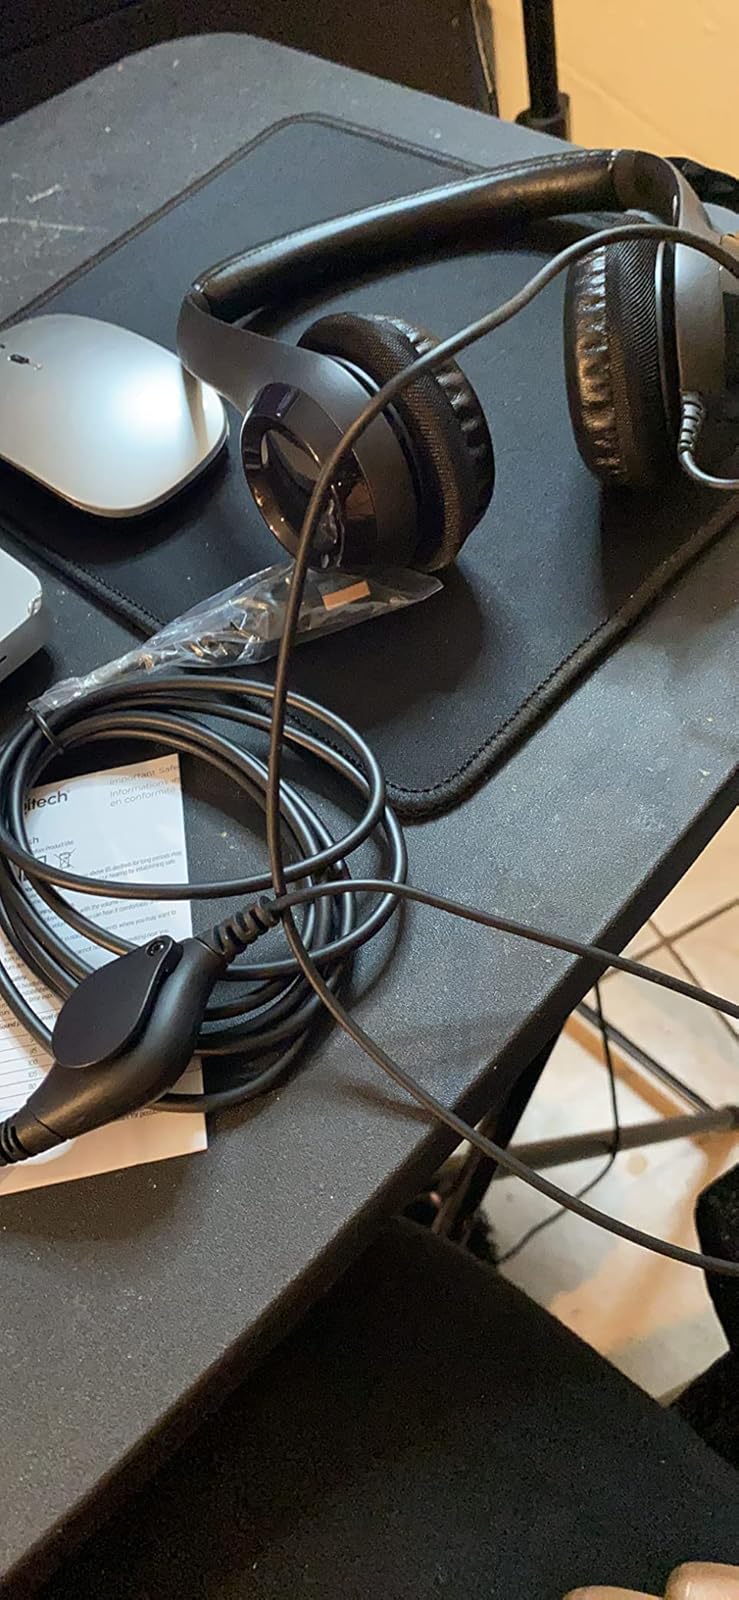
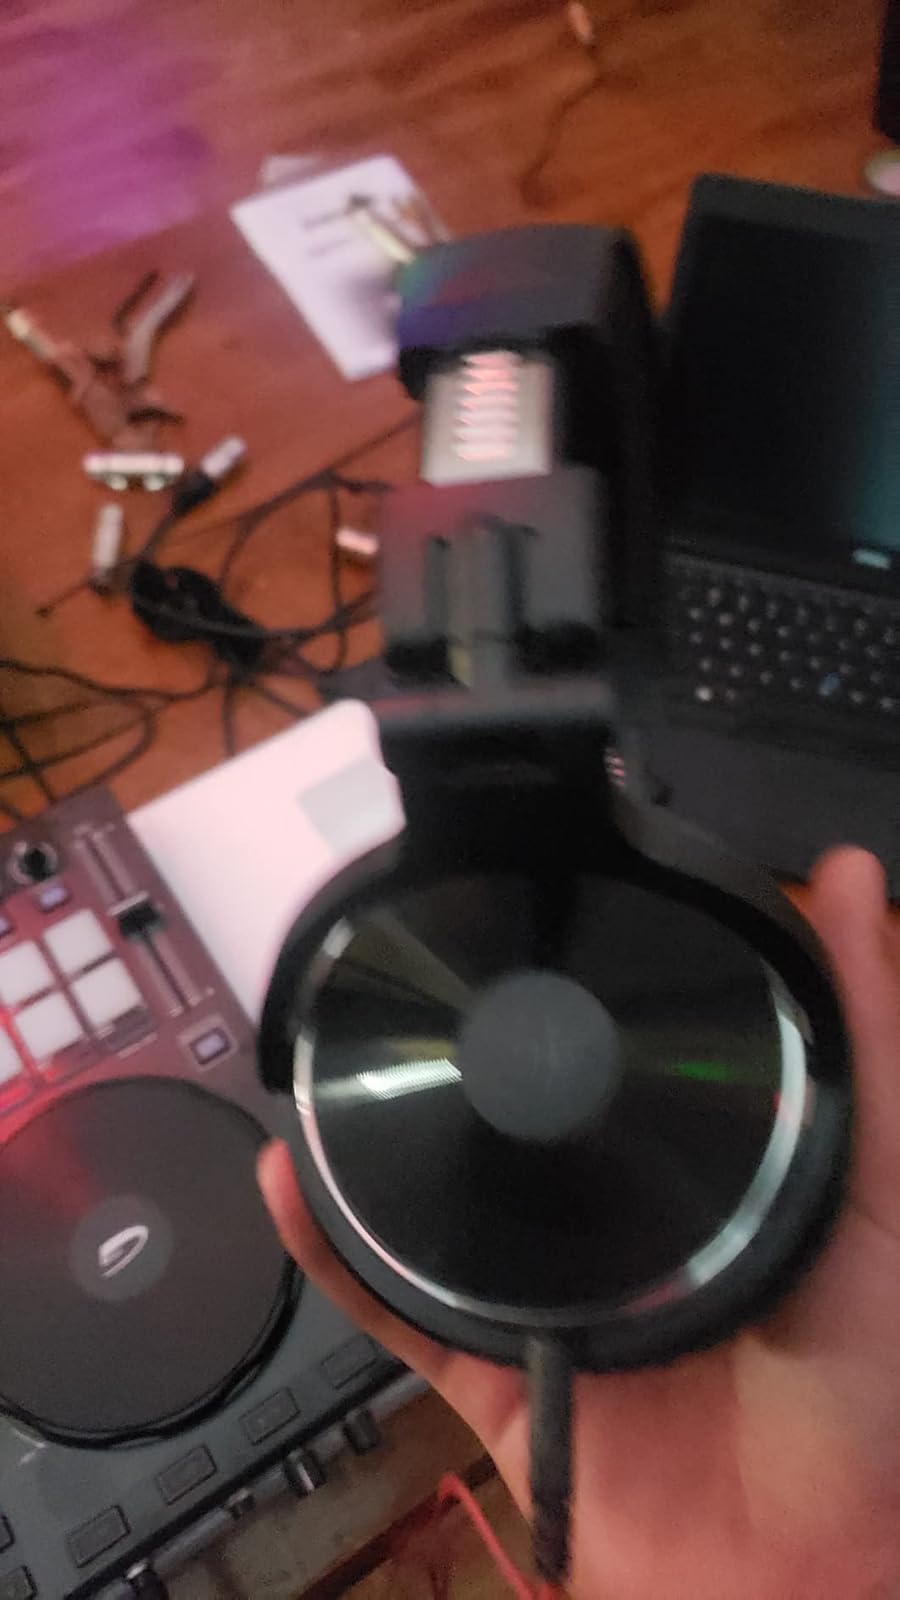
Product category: headphones
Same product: no